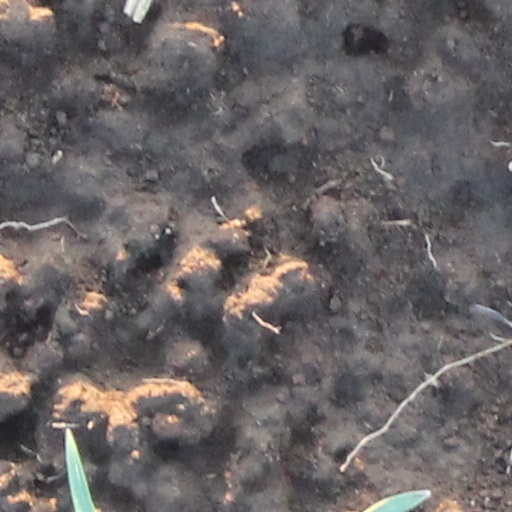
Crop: wheat